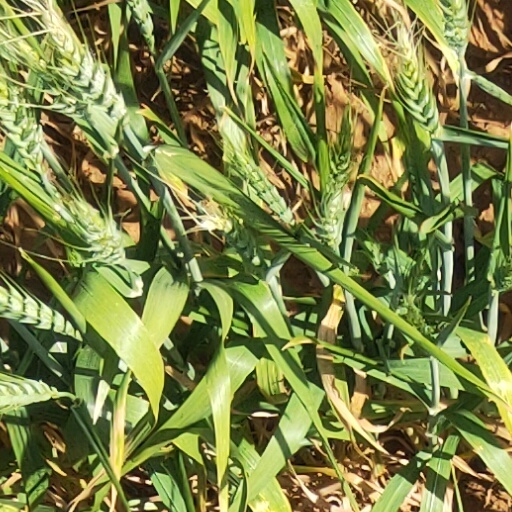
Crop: wheat